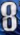
Number: 8